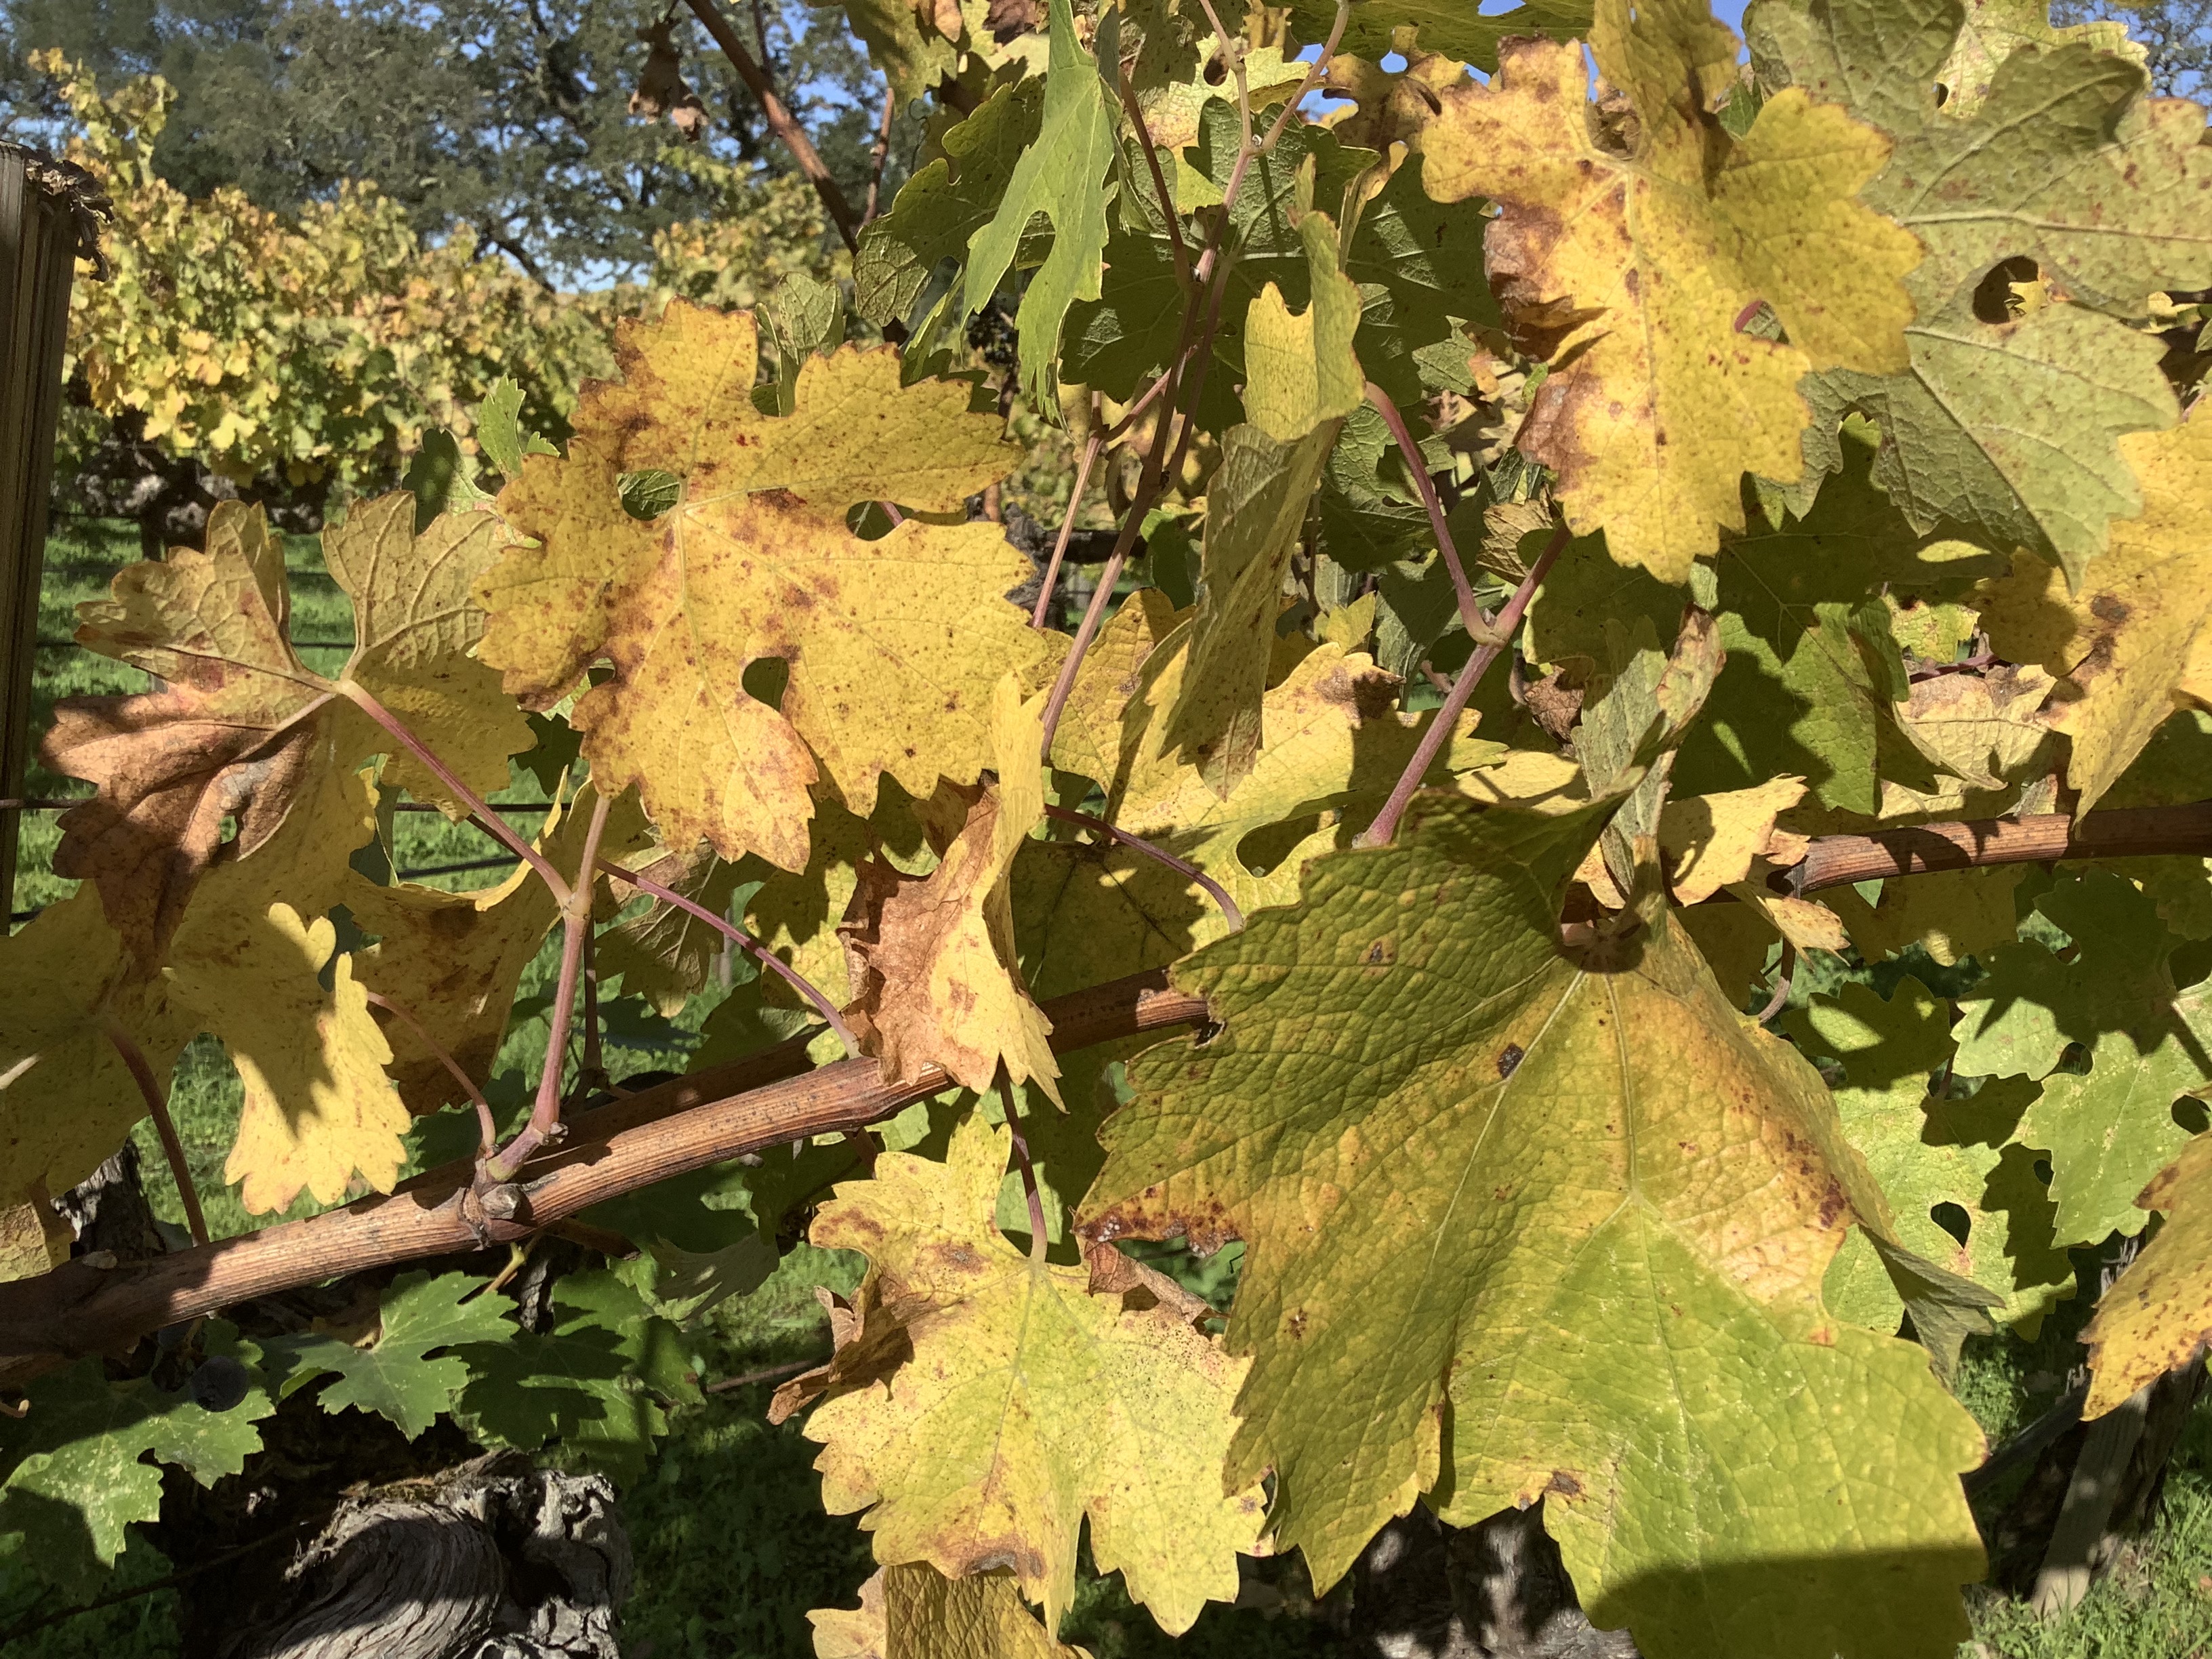
Label: No Virus